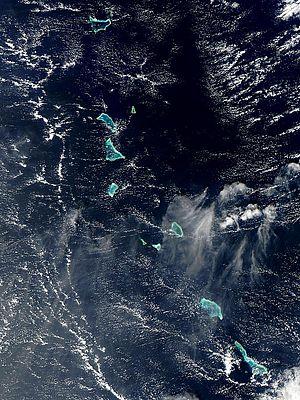
Les Kiribati sont un État archipélagique de l'océan Pacifique composé de 32 atolls et d'une île haute, répartis en trois archipels séparés : les îles Gilbert à l'ouest, les îles Phœnix au centre et les îles de la Ligne à l'est.